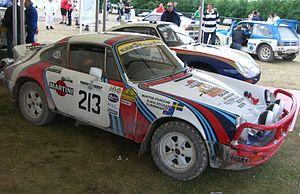
Björn Waldegård, né le 12 novembre 1943 à Rö et mort le 29 août 2014, est un pilote de rallye suédois.